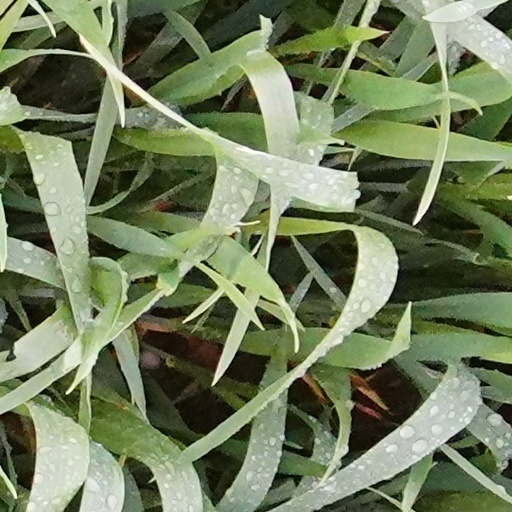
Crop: wheat